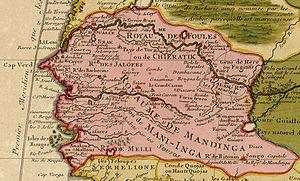
La prise de Saint-Louis du Sénégal a lieu au printemps 1758 lorsqu'un corps expéditionnaire britannique débarque sur les côtes du Sénégal et capture l'établissement français de Saint-Louis, pendant la guerre de Sept Ans.
La Compagnie du Sénégal, créée en 1673 à la demande de Louis XIV, est l'une des nombreuses compagnies coloniales françaises et la seconde des compagnies européennes fondées au XVIIᵉ siècle à viser directement la traite négrière, un an après la Royal African Company, fondée en 1672 par le duc d'York Jacques II, cousin de Louis XIV, qui devient roi d'Angleterre en 1685. L'un de ses premiers directeurs est le célèbre amiral Jean-Baptiste du Casse.
Le royaume de Galam est un ancien royaume du Sénégal, joignant celui des Foules, à l'ouest et des Mandingues au sud. Il finit au Rocher Felou, les Chutes du Félou, où commencent les terres non explorées. Il est gouverné par une monarchie héréditaire.
L’histoire de la culture des plantes sucrières couvre une période allant de la haute Antiquité à nos jours.
L'Histoire de la culture de l'arachide est marquée par l'utilisation de cette plante, à partir de la fin du XIXᵉ siècle, notamment pour sa transformation en huile, en savon et en beurre de cacahuètes. L'Afrique occidentale et l'Inde voient son exportation augmenter dans le dernier tiers du XIXᵉ siècle, après les tentatives infructueuses de développer sa culture dès le début du Second Empire pour des raisons géopolitique. Les rivalités européennes dans la colonisation de l'Afrique et de l'Inde, scandées par des politiques militaires puis protectionnistes, ont poussé le progrès agronomique et technique, en particulier après le percement du canal de Suez, qui a donné l'avantage à l'Inde, puis le déploiement du chemin de fer, qui a entraîné une monoculture en Afrique de l'Ouest, sur fond de maladie de l'arachidier en Inde. Ce progrès agronomique s'est ensuite accéléré avec l'indépendance des pays producteurs, au cours de la seconde partie du XXᵉ siècle, la transformation de l'arachide en huile étant de plus en plus liée à sa culture.